Pyroxene

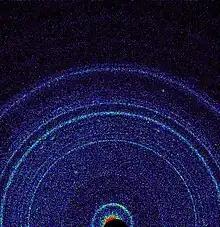
First X-ray diffraction view of Martian soil – CheMin analysis reveals feldspar, pyroxenes, olivine and more (Curiosity rover at "Rocknest")

A wide range of other cations that can be accommodated in the different sites of pyroxene structures.